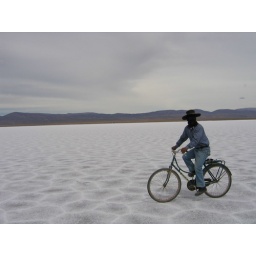
Salt DesertThe sand there is white due to the high concentration of salt in the soil.